Iraklis F.C. (Thessaloniki)

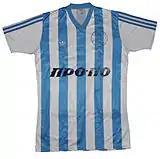
Shirt of Iraklis for the 1987–88 season.

In the 1970–71 season Iraklis, under the guidance of Yugoslav manager Ljubiša Spajić, finished 5th in the league, the club's best positioning since the establishment of Alpha Ethniki. In that season, Iraklis sold 45,634 tickets in a 1–0 home win against Panathinaikos, a club record since today and an Alpha Ethniki record at the time. The following for seasons, Iraklis achieved safe mid-table positions. In 1972, Iraklis signed Dimitris Gesios from Kozani, a player that would become the club's all-time league top-scorer. In the 1973–74 season Iraklis broke its biggest win record in Alpha Ethniki, by beating AEL 6–1. On 29 August 1974, Iraklis sold its star player Kostas Aidiniou to Olympiacos for 11,000,000 drachmas. In the next season Iraklis beat Kalamata 5–0 at home to match its record win and finished 8th in the league. The club also reached the semi-final of 1974–75 Greek Cup. Iraklis was eliminated 1–2 by Panathinaikos at home. After the match, three players of Iraklis, Chaliabalias, Rokidis and Nikoloudis revealed that there was an attempt from Panathinaikos officials to bribe them for the semi-final. The two first were driven out of the club while the latter was sent off the club for six months.